Packard

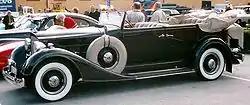
1934 Eleventh Series Eight model 1101 convertible sedan

Packard had one advantage that some other luxury automakers did not: a single production line. By maintaining a single line and interchangeability between models, Packard was able to maintain low costs. Packard did not change models as often as other manufacturers. Rather than introducing new models annually, Packard began using its own "Series" formula for differentiating its model changeovers in 1923 borrowing a strategy from GM called planned obsolescence. The new model series did not debut on a strictly annual basis, with some series lasting nearly two years, and others lasting as brief as seven months. In the long run, Packard averaged approximately one new series per year. By 1930, Packard automobiles were considered part of its Seventh Series. By 1942, Packard was in its Twentieth Series. The "Thirteenth Series" was omitted due to the western superstition about the number 13.